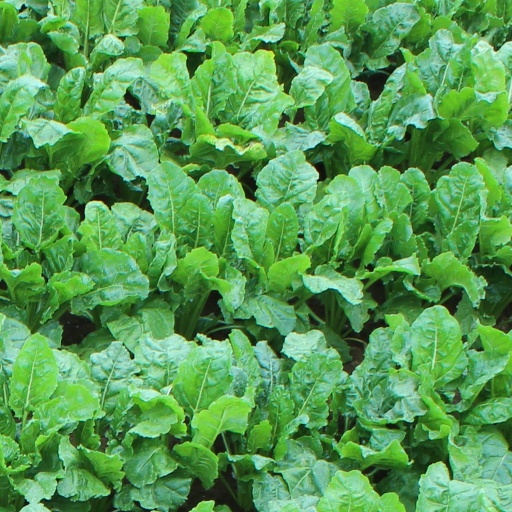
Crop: sugar beet